Henryk Muszyński

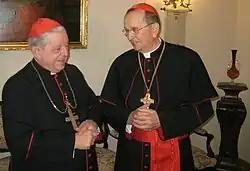
Primate Henryk Muszyński (right) and Józef Glemp (left)

Historically, the Archbishop of Gniezno served simultaneously as the Primate of Poland. But when the reorganization of the Polish Church's ecclesiastical structure severed the See from Warsaw, an exception was made to continue the long-standing tradition until the retirement of the Archbishop of Warsaw, who had previously been Archbishop of both cities. On 1 November 2006 Pope Benedict XVI sent a letter to Józef Glemp confirming that Cardinal Glemp would be the Primate of Poland until 18 December 2009, his 80th birthday.